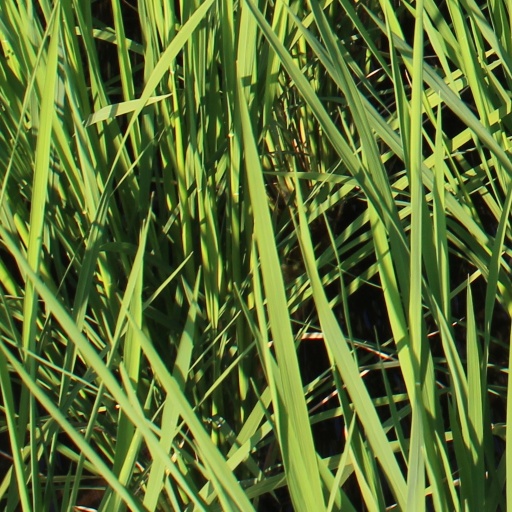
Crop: rice